Jim Rhodes

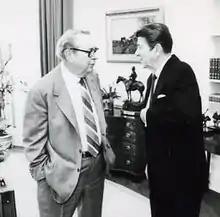
Rhodes with President Ronald Reagan in 1982

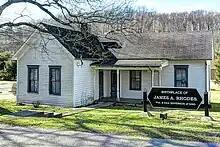
The residence where Rhodes was born

Rhodes served two terms as governor, and he also was a "favorite son" presidential candidate who controlled the Ohio delegation to the Republican National Conventions in 1964 and 1968, before retiring in 1971. He ran for the U.S. Senate in 1970 and narrowly lost, to U.S. Representative Robert Taft Jr., in the primary election, which was two days after the events at Kent State.